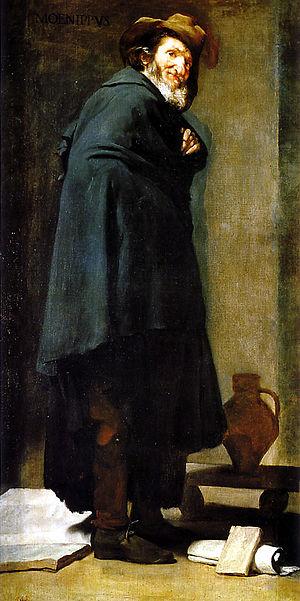
Des acteurs comiques ambulants est une œuvre du peintre espagnol Francisco de Goya. Réalisée à l'huile, sur fer-blanc, elle mesure 42,5 cm de haut et 31,7 cm de large et été peinte entre 1793 et 1794. Elle se trouve au musée du Prado à Madrid depuis 1962, acquise par l'État espagnol auprès d'un particulier pour la destiner au musée.
Ménippe est un philosophe cynique phénicien du IVᵉ ou IIIᵉ siècle av. J.-C. originaire de Gadara.